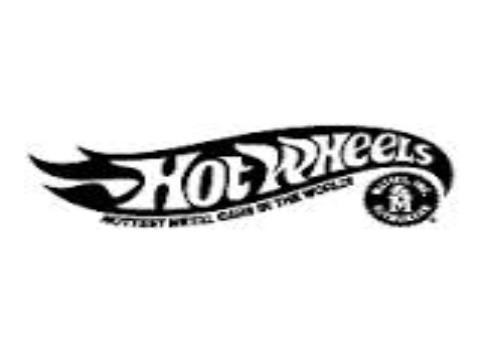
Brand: Hot Wheels
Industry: Leisure